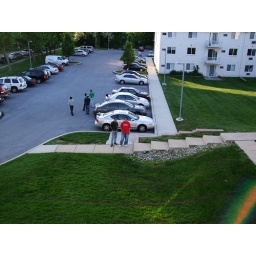
Kiran &amp;amp; Viggu at the car park. This snap from our balcony in 2nd floor